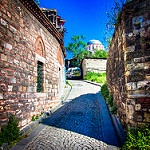
Label: non_damage_buildings_street